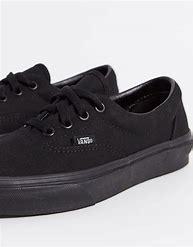
Brand: Vans
Model: Era Skate